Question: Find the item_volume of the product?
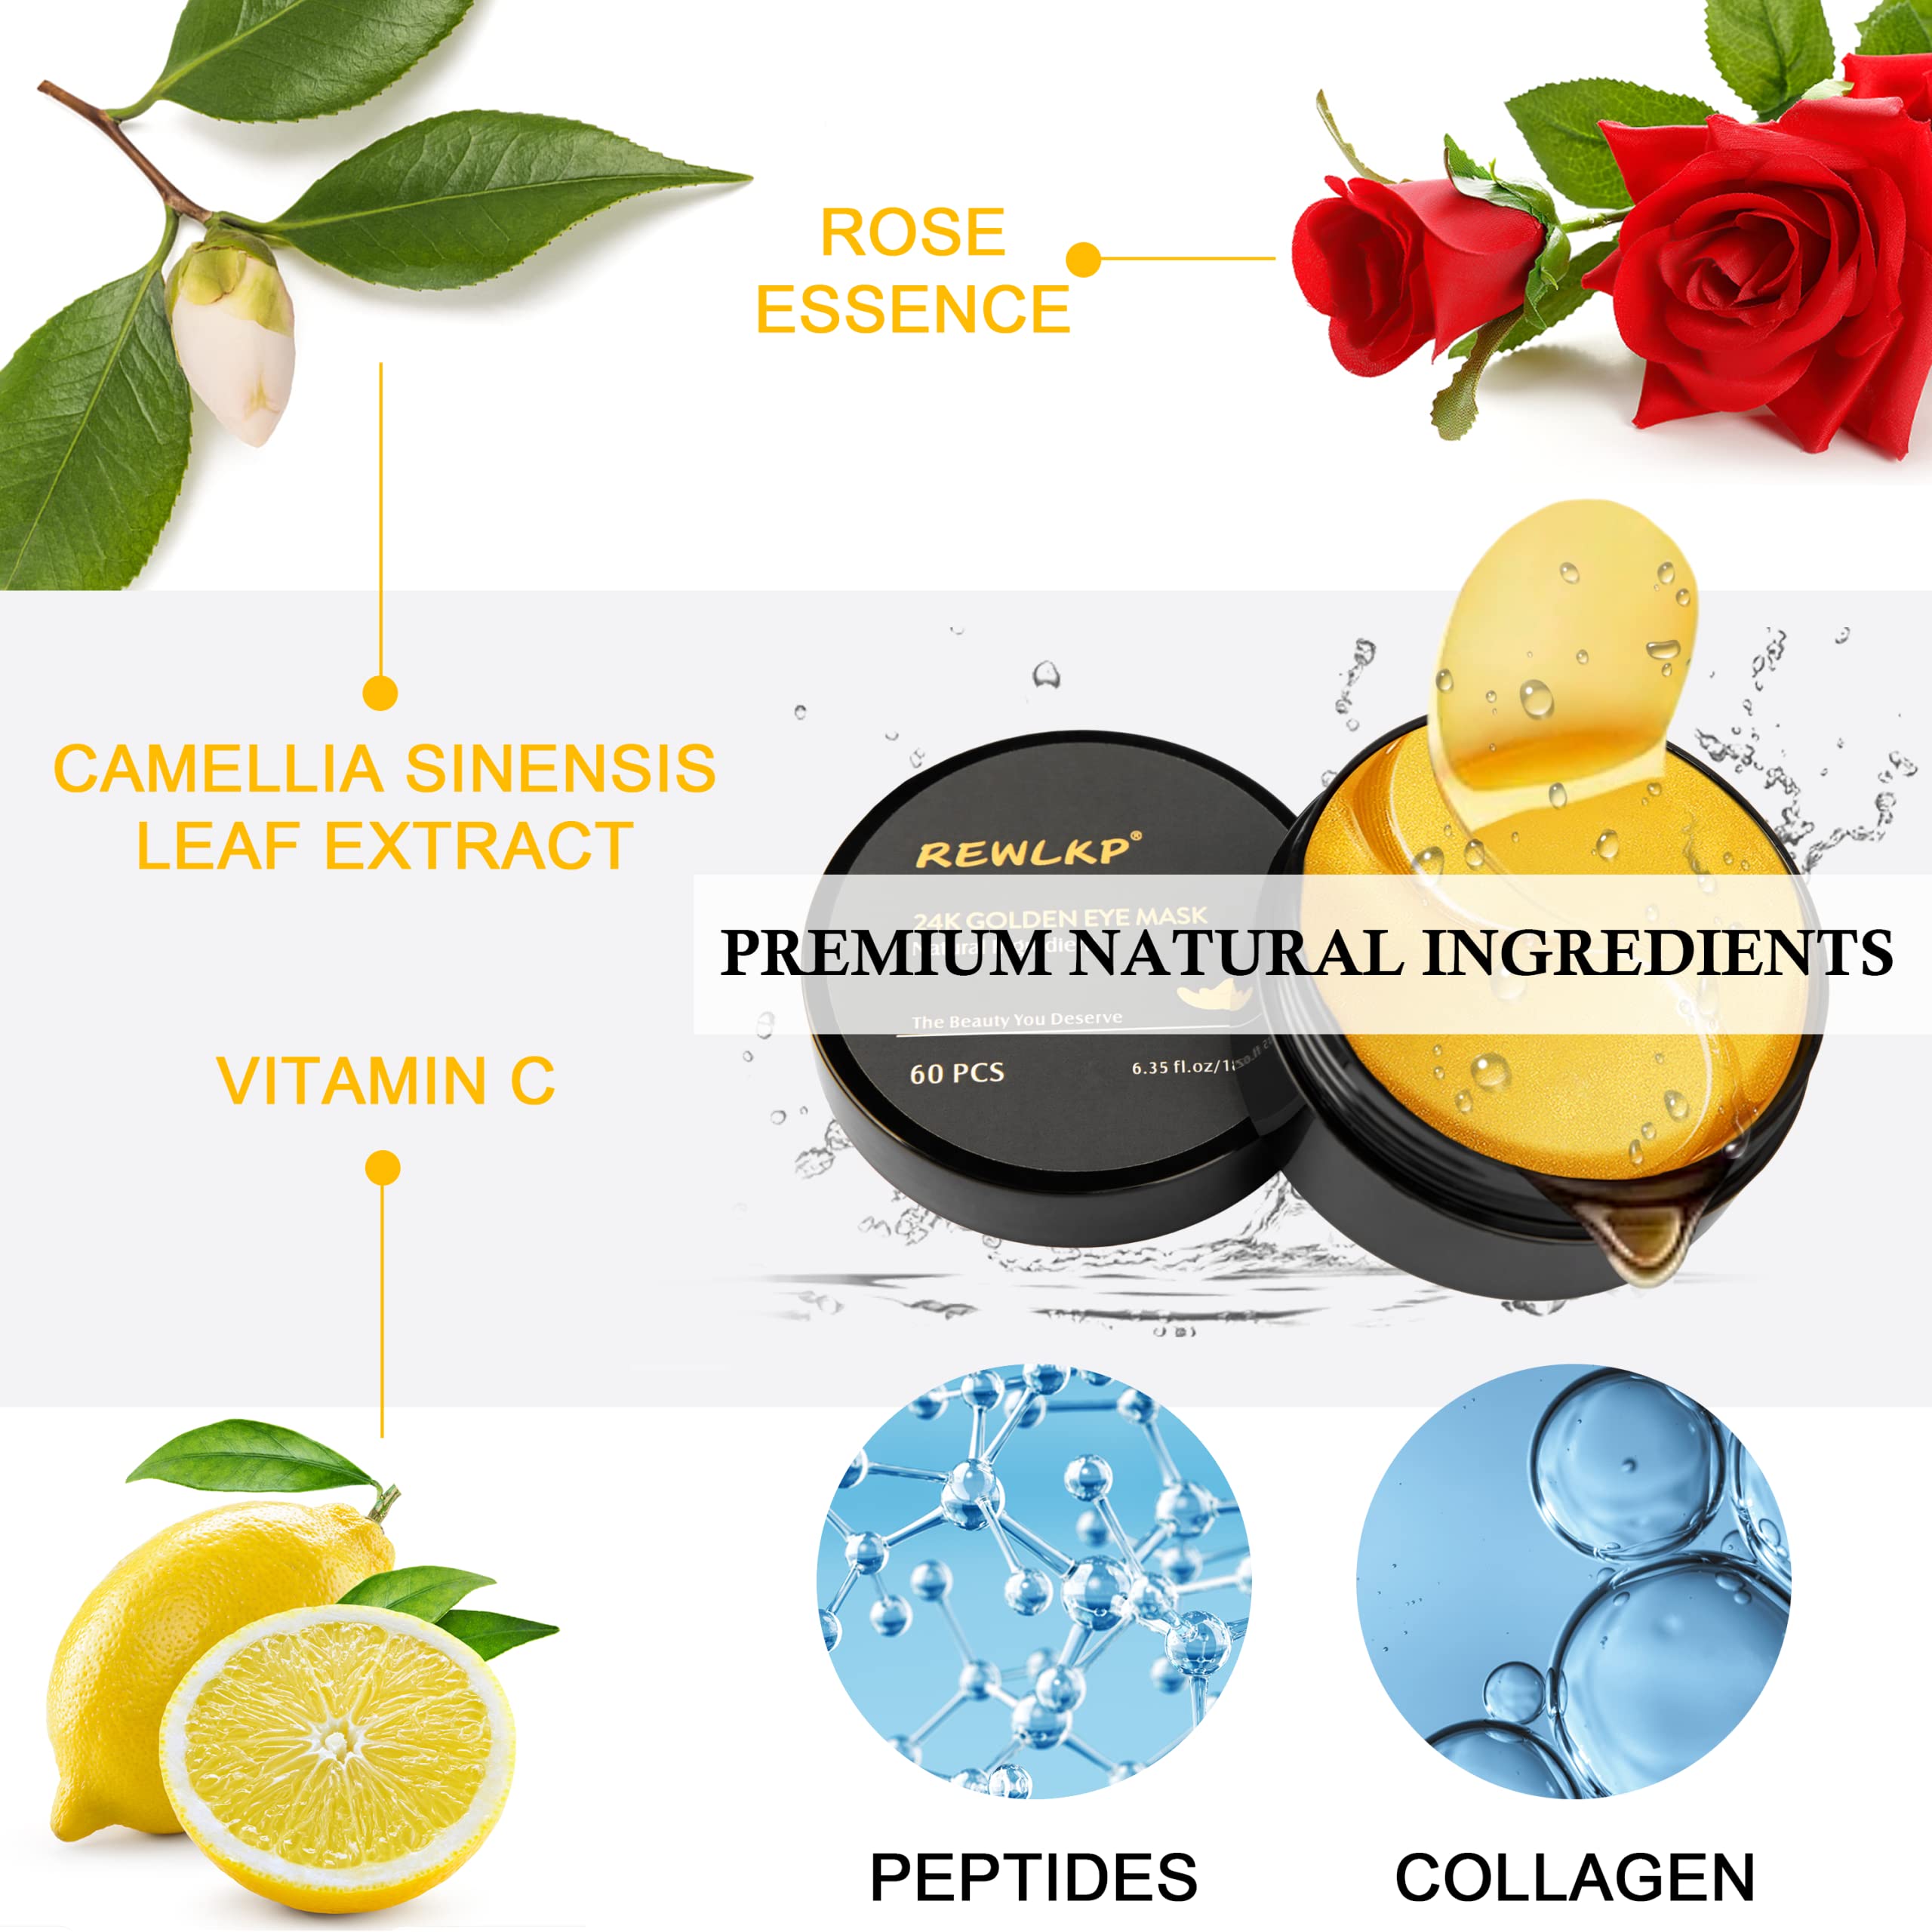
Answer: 6.35 fluid ounce